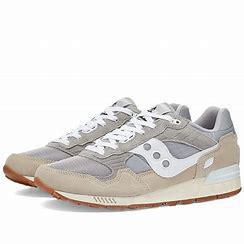
Brand: Saucony
Model: Shadow 5000